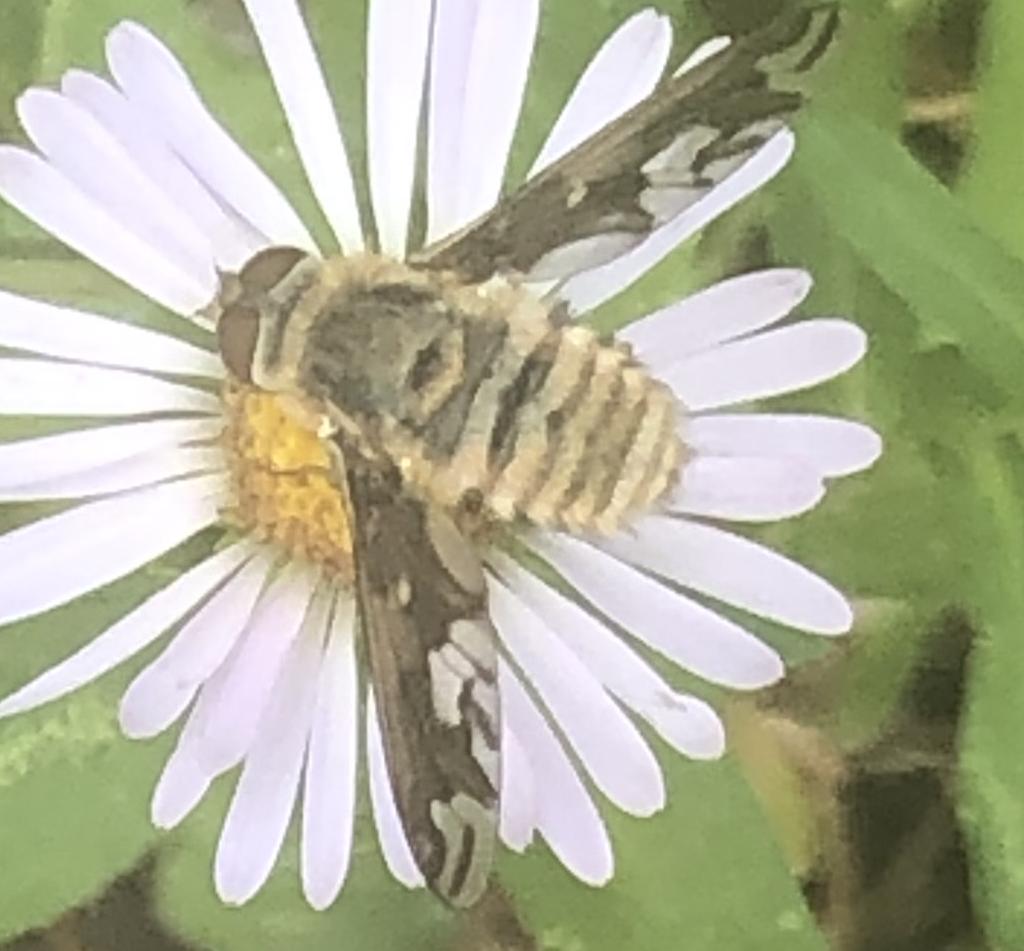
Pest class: predators